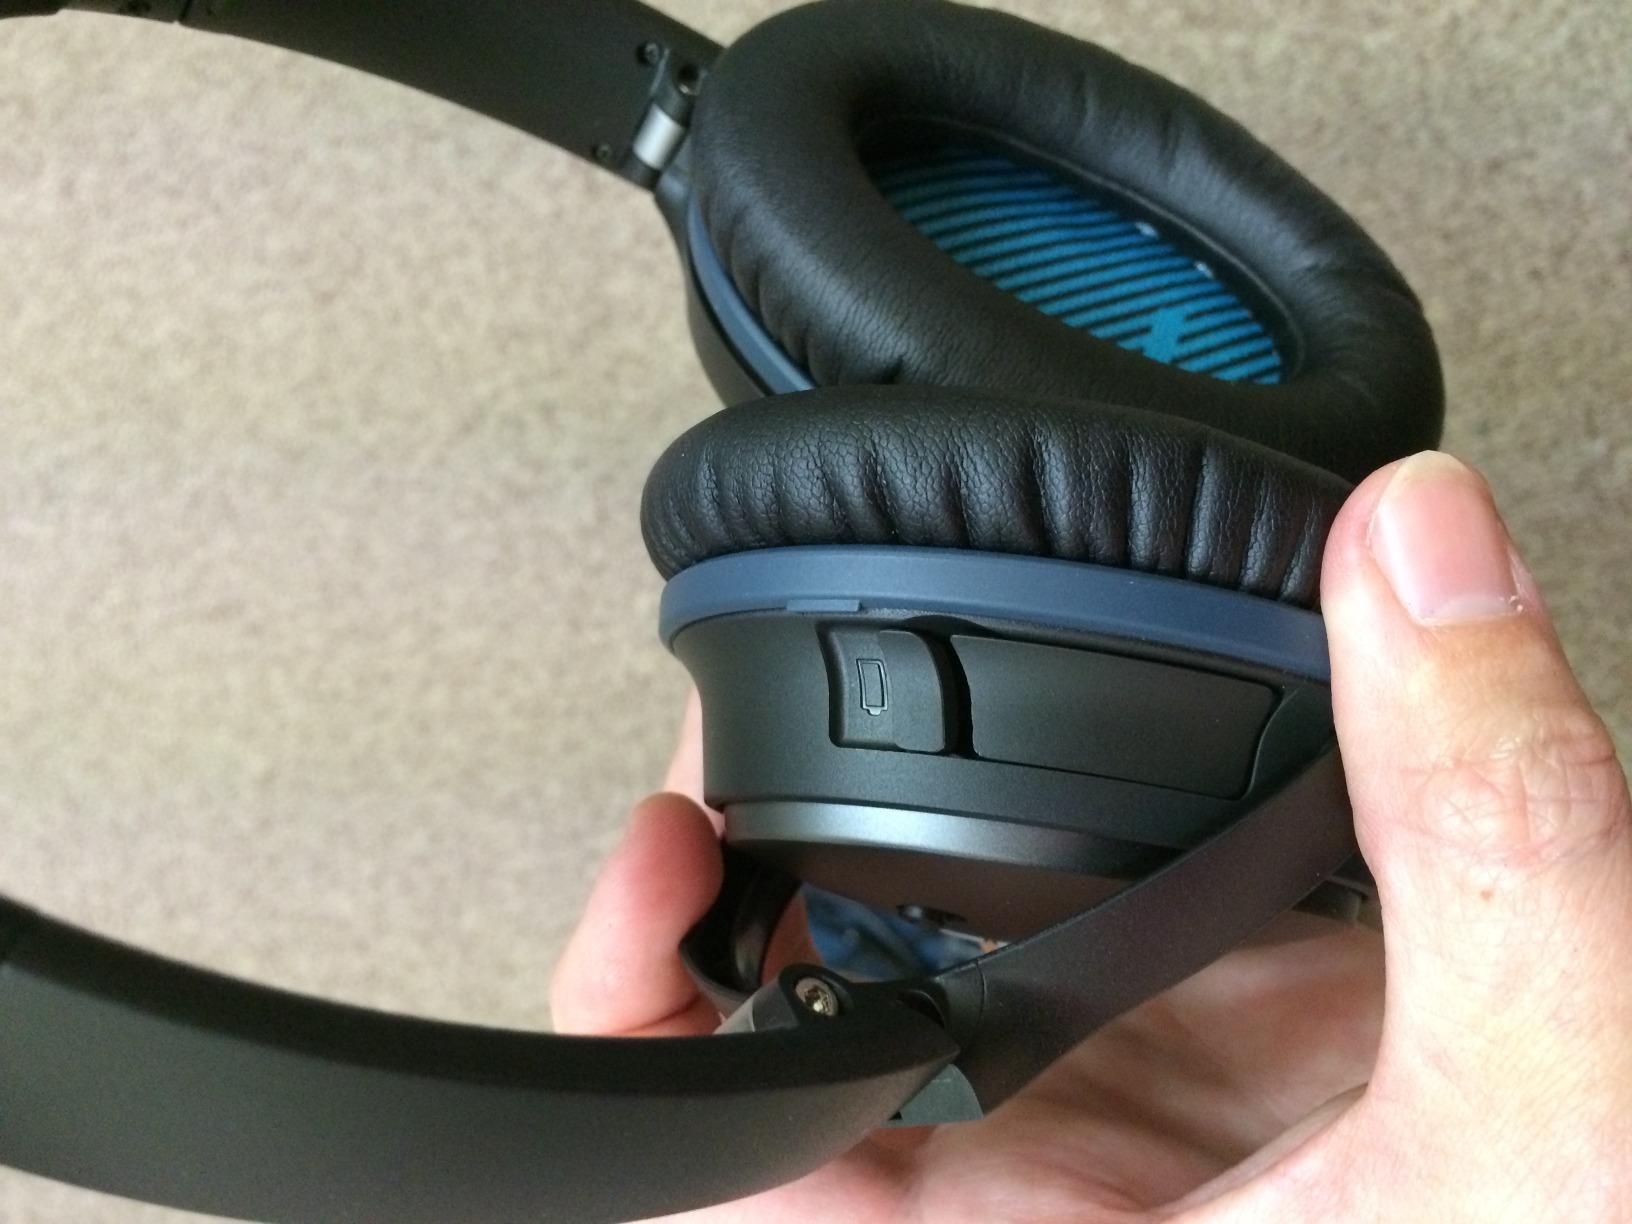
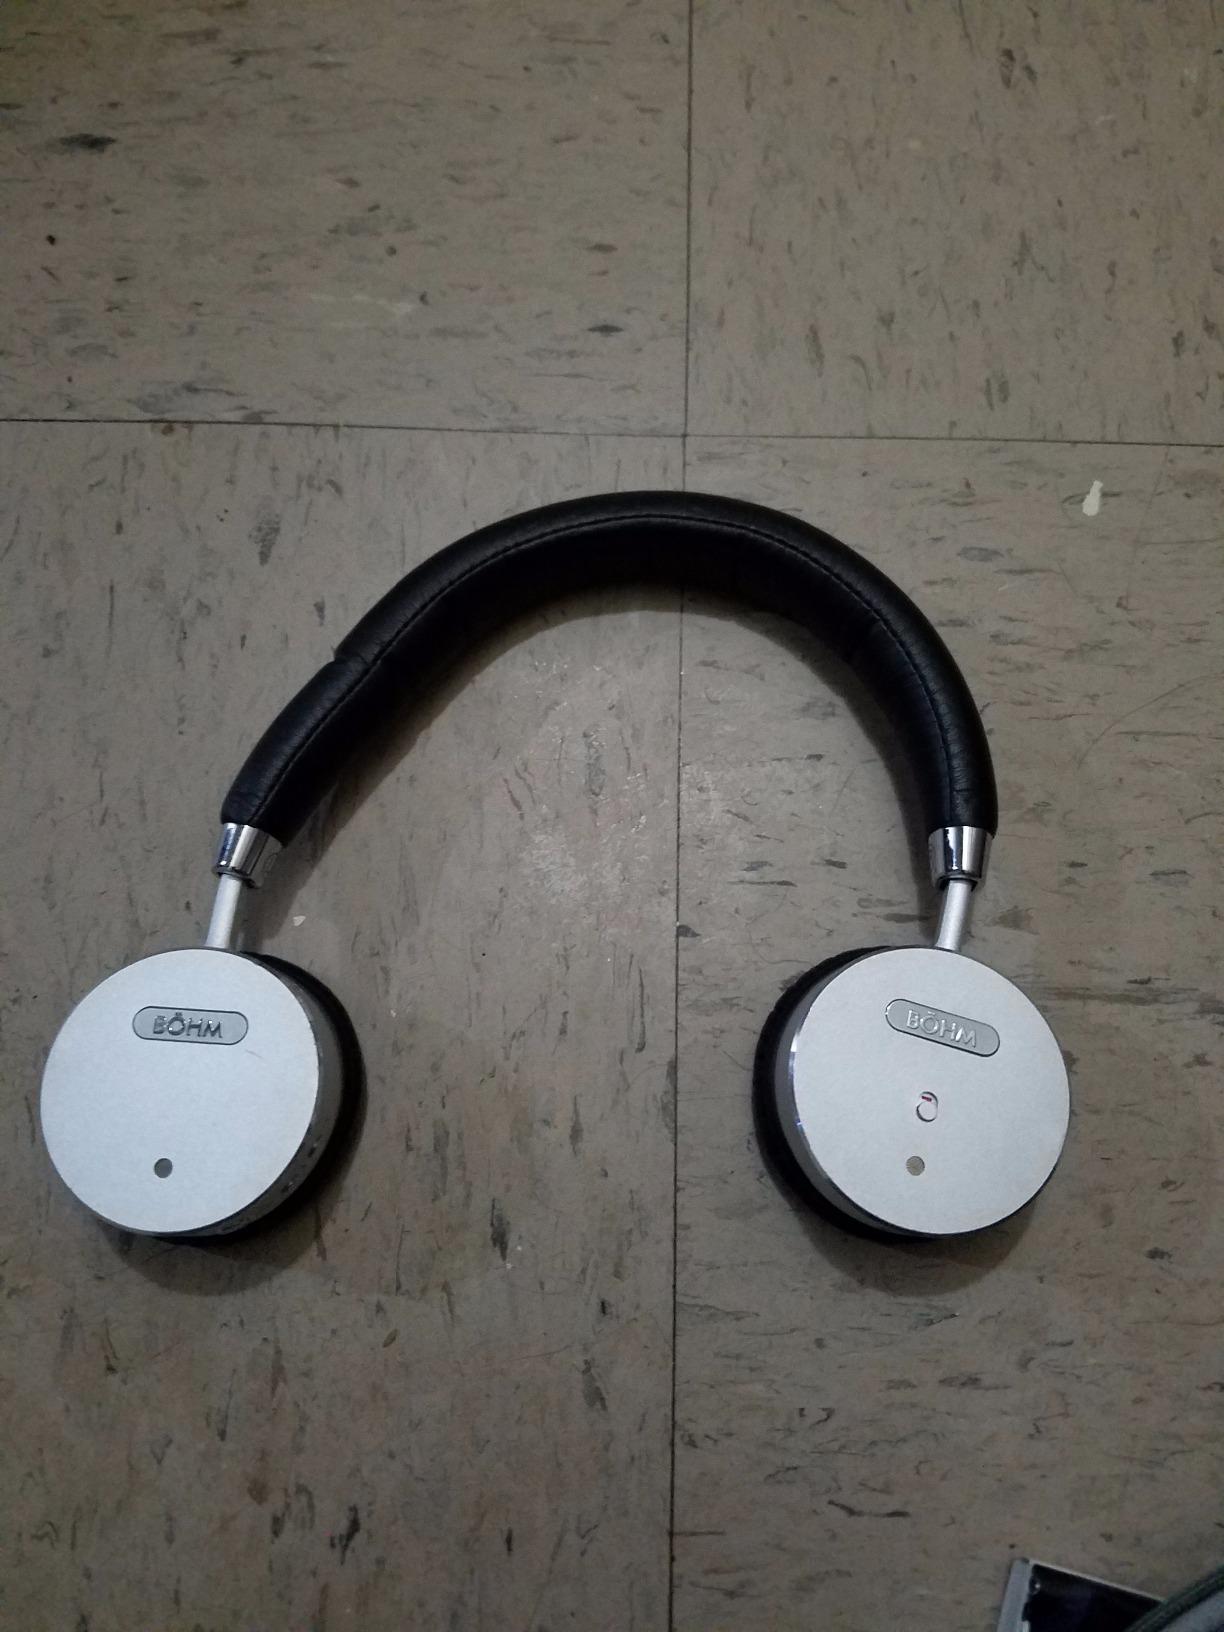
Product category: headphones
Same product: no